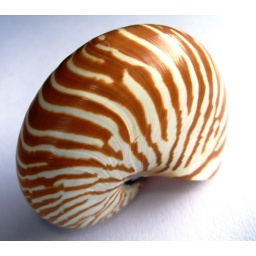
this animal gets it's mobility by inflating and then moving with the water currents